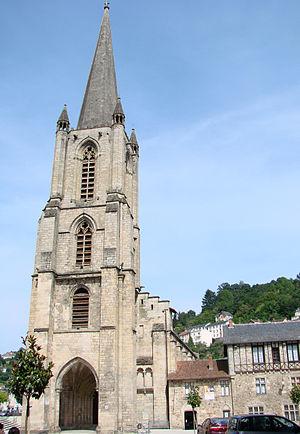
Le Diocèse de Tulle est un diocèse de l'Église catholique en France. Le siège épiscopal est à Tulle.
Cet article recense les sites naturels protégés en Corrèze, en France.
Tulle est une commune du Sud-Ouest de la France, préfecture du département de la Corrèze dans la région Nouvelle-Aquitaine. Les habitants de la ville sont appelés les Tullistes.
La cathédrale Notre-Dame de Tulle est une cathédrale catholique située dans la ville de Tulle, en Corrèze. Construite au XIIᵉ siècle, elle est le siège du diocèse de Tulle.